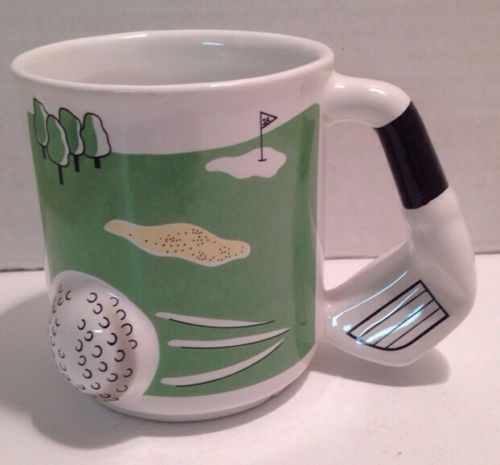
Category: mug